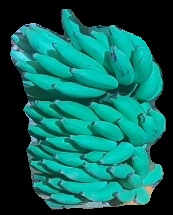
Variety: elakki-bale
Grade: grade2